Brian Kelly (actor)

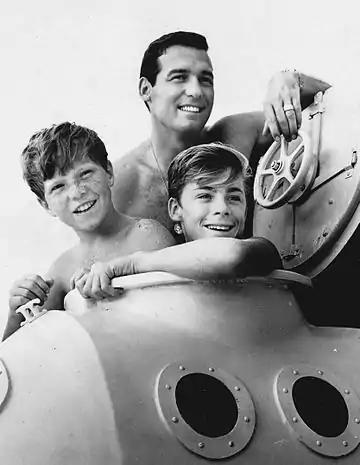
Kelly with Tommy Norden (left) and Luke Halpin (right) in "Flipper", 1964

In 1964, Kelly took over the Chuck Connors role from the 1963 family film "Flipper", playing Porter Ricks, Chief Warden at Coral Key Park and Marine Preserve and recently widowed father of Sandy Ricks (Luke Halpin) in the 1964 sequel "Flipper's New Adventure." He continued the role in the family-oriented action and adventure television program "Flipper" that same year. In the TV series, Porter would also have a second son, Bud (Tommy Norden). Kelly was quoted at the time as saying that he loved the role because of its family-friendly qualities. The success of "Flipper", which was filmed in Miami and the Bahamas, led to a brief movie career, including a lead in "Around the World Under the Sea" (1966).